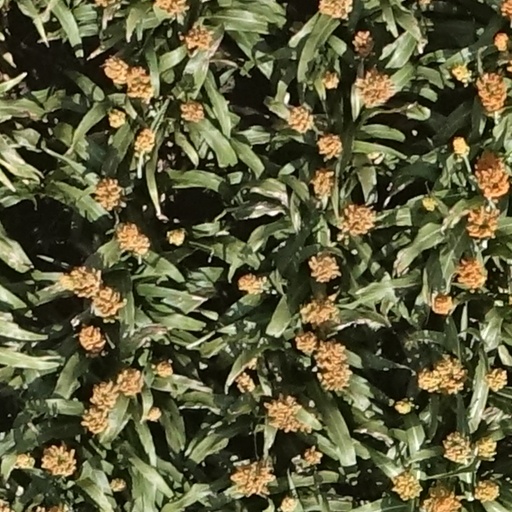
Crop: sorghum